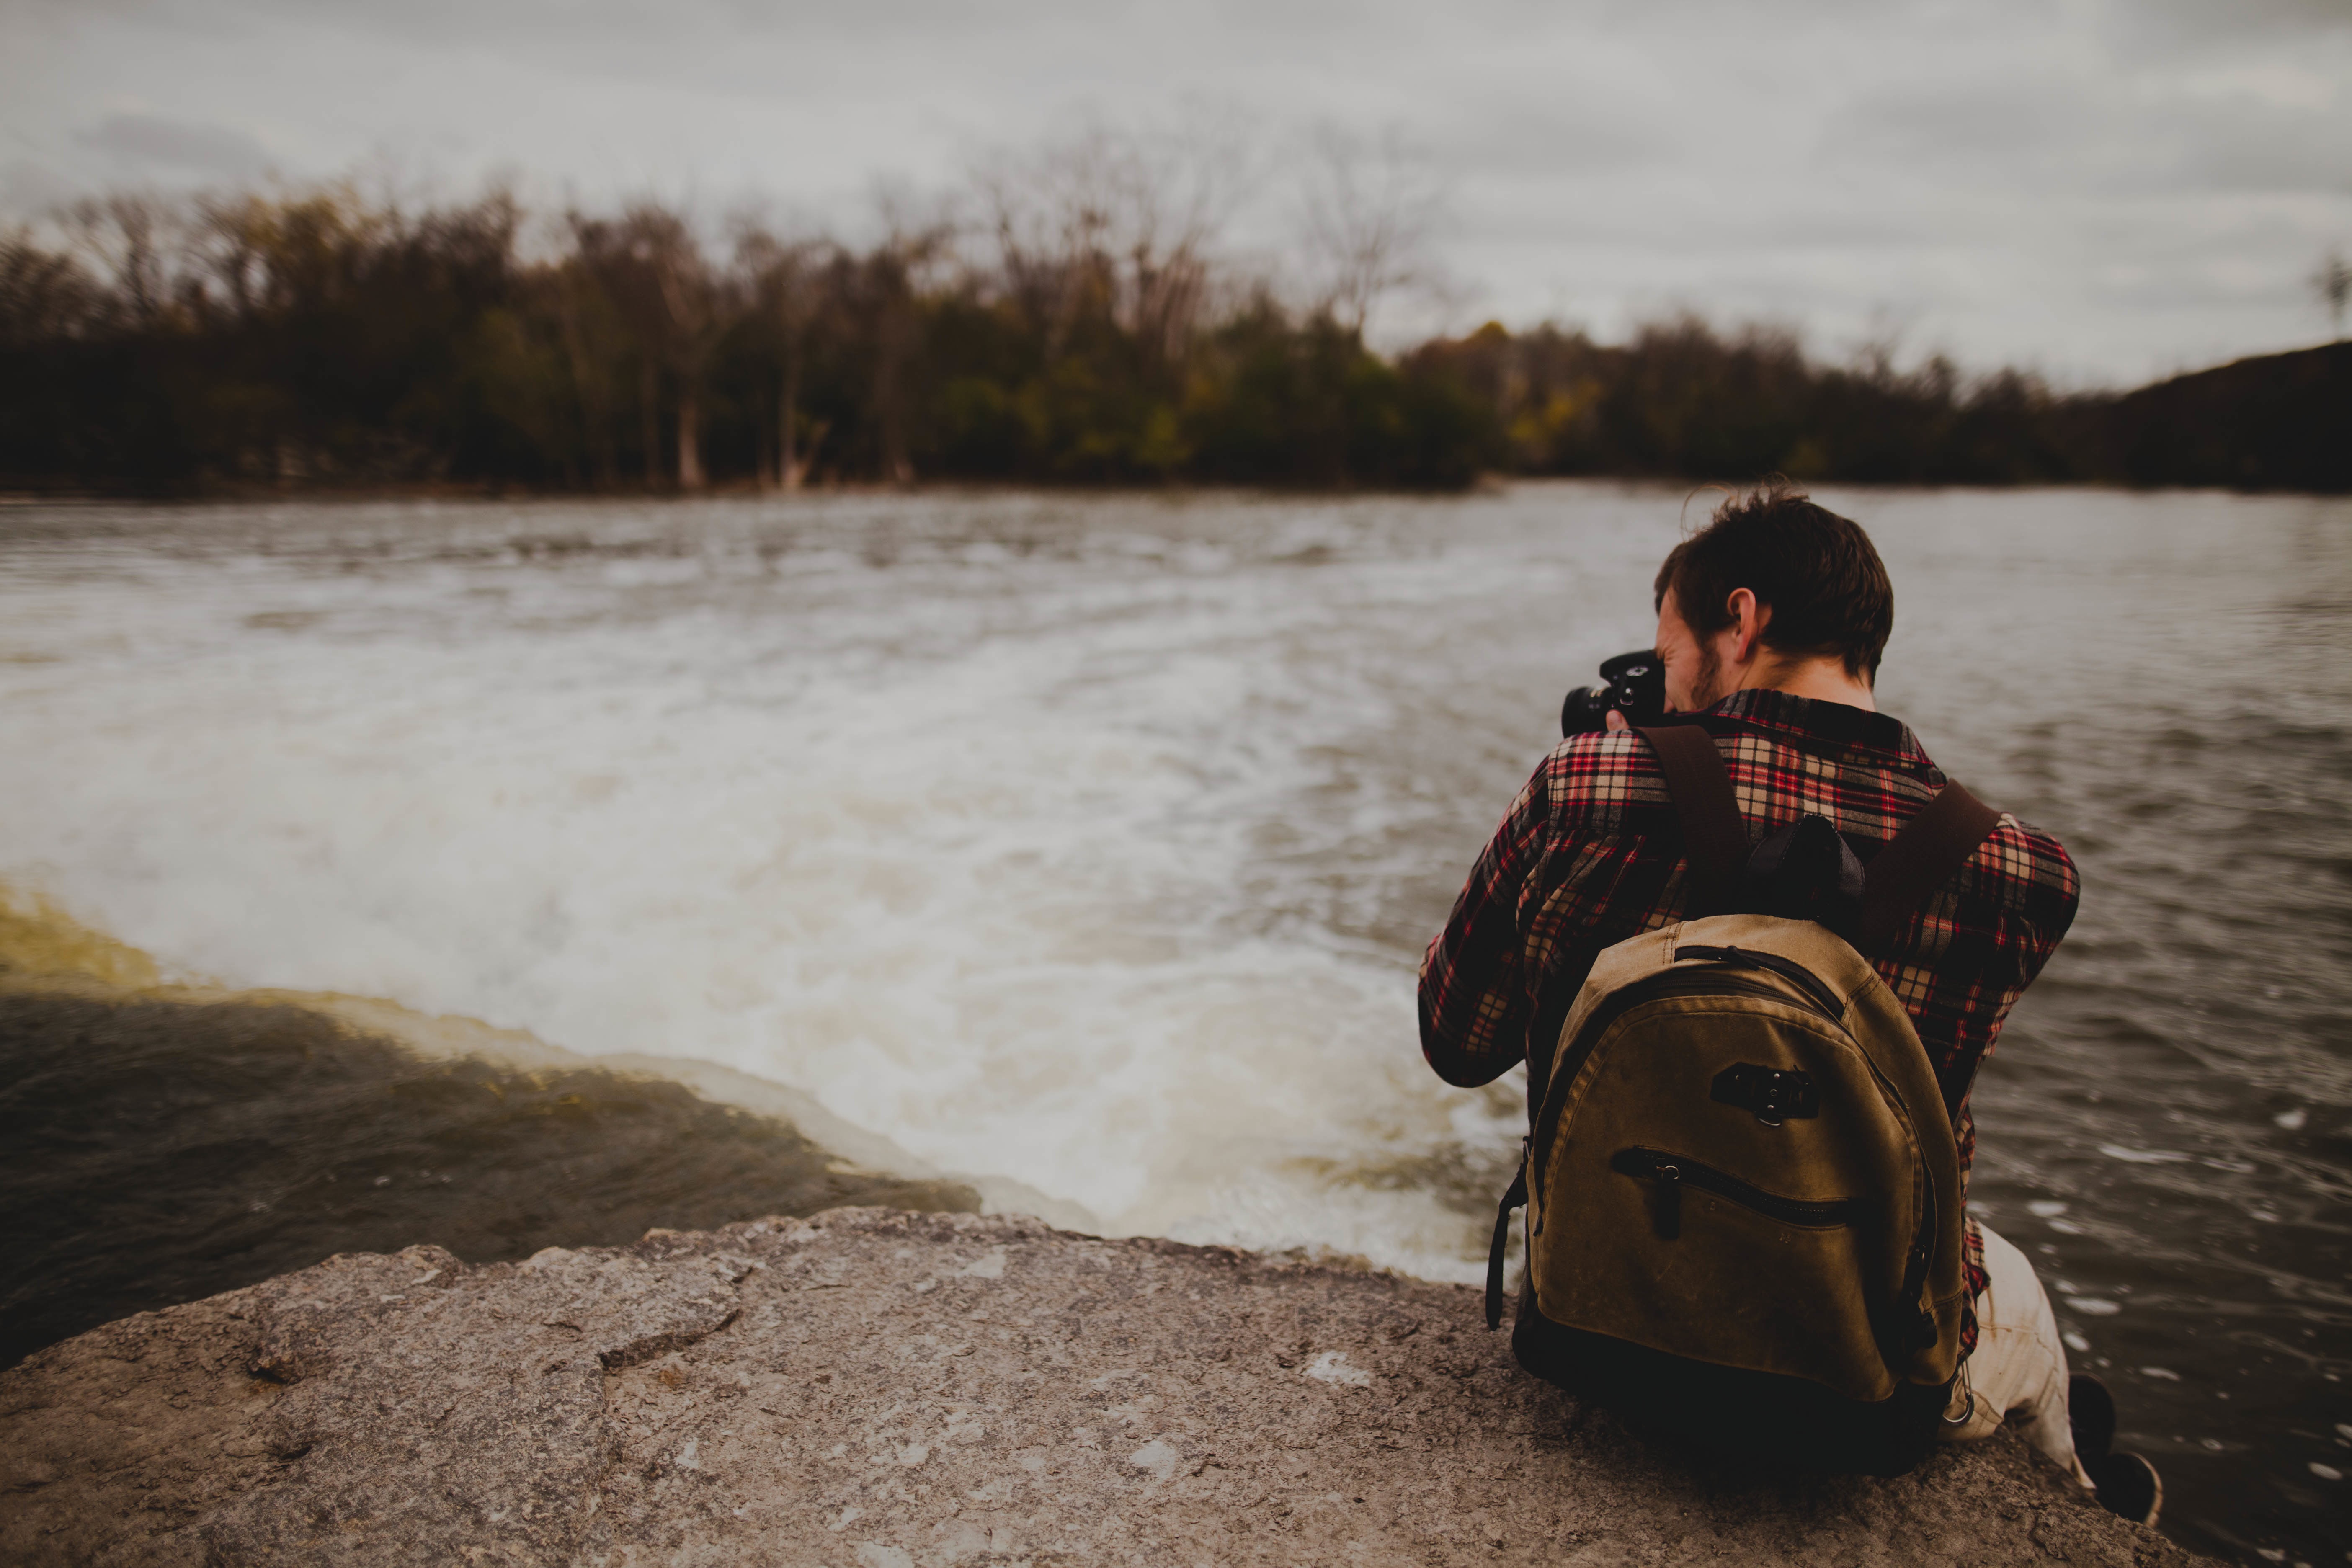
man, sea, water, winter, boat, lake, backpack, river, male, guy, vehicle, rucksack, boating